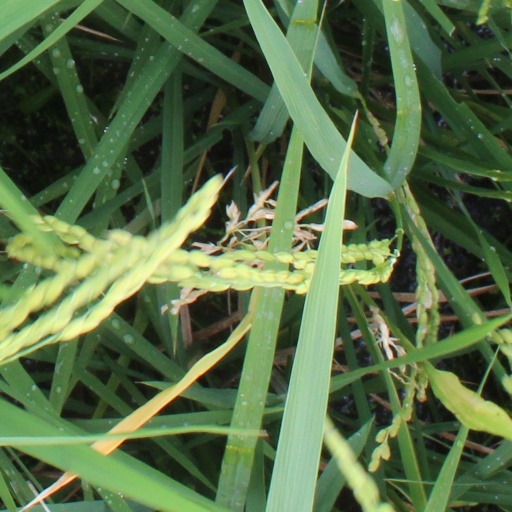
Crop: rice